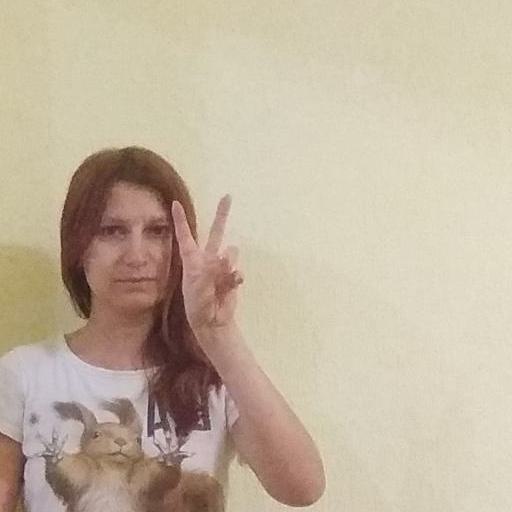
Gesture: peace